Faversham explosives industry

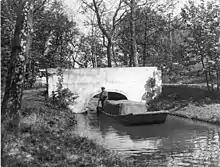
Oare Gunpowder Worker on a punt approximately 1900

Guncotton was not made again in Faversham until 1873, when the Cotton Powder Company, independent of the gunpowder factories, opened a new plant on a remote site near Uplees, about four km northwest of the town centre. It was still within the parish, but alongside the River Swale, the deep-water channel that divides mainland Kent from the Isle of Sheppey. Deliveries of raw materials — cotton waste and sulphuric and nitric acids — could readily be made, and the product was easily dispatched by water.